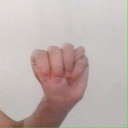
अक्षर: म